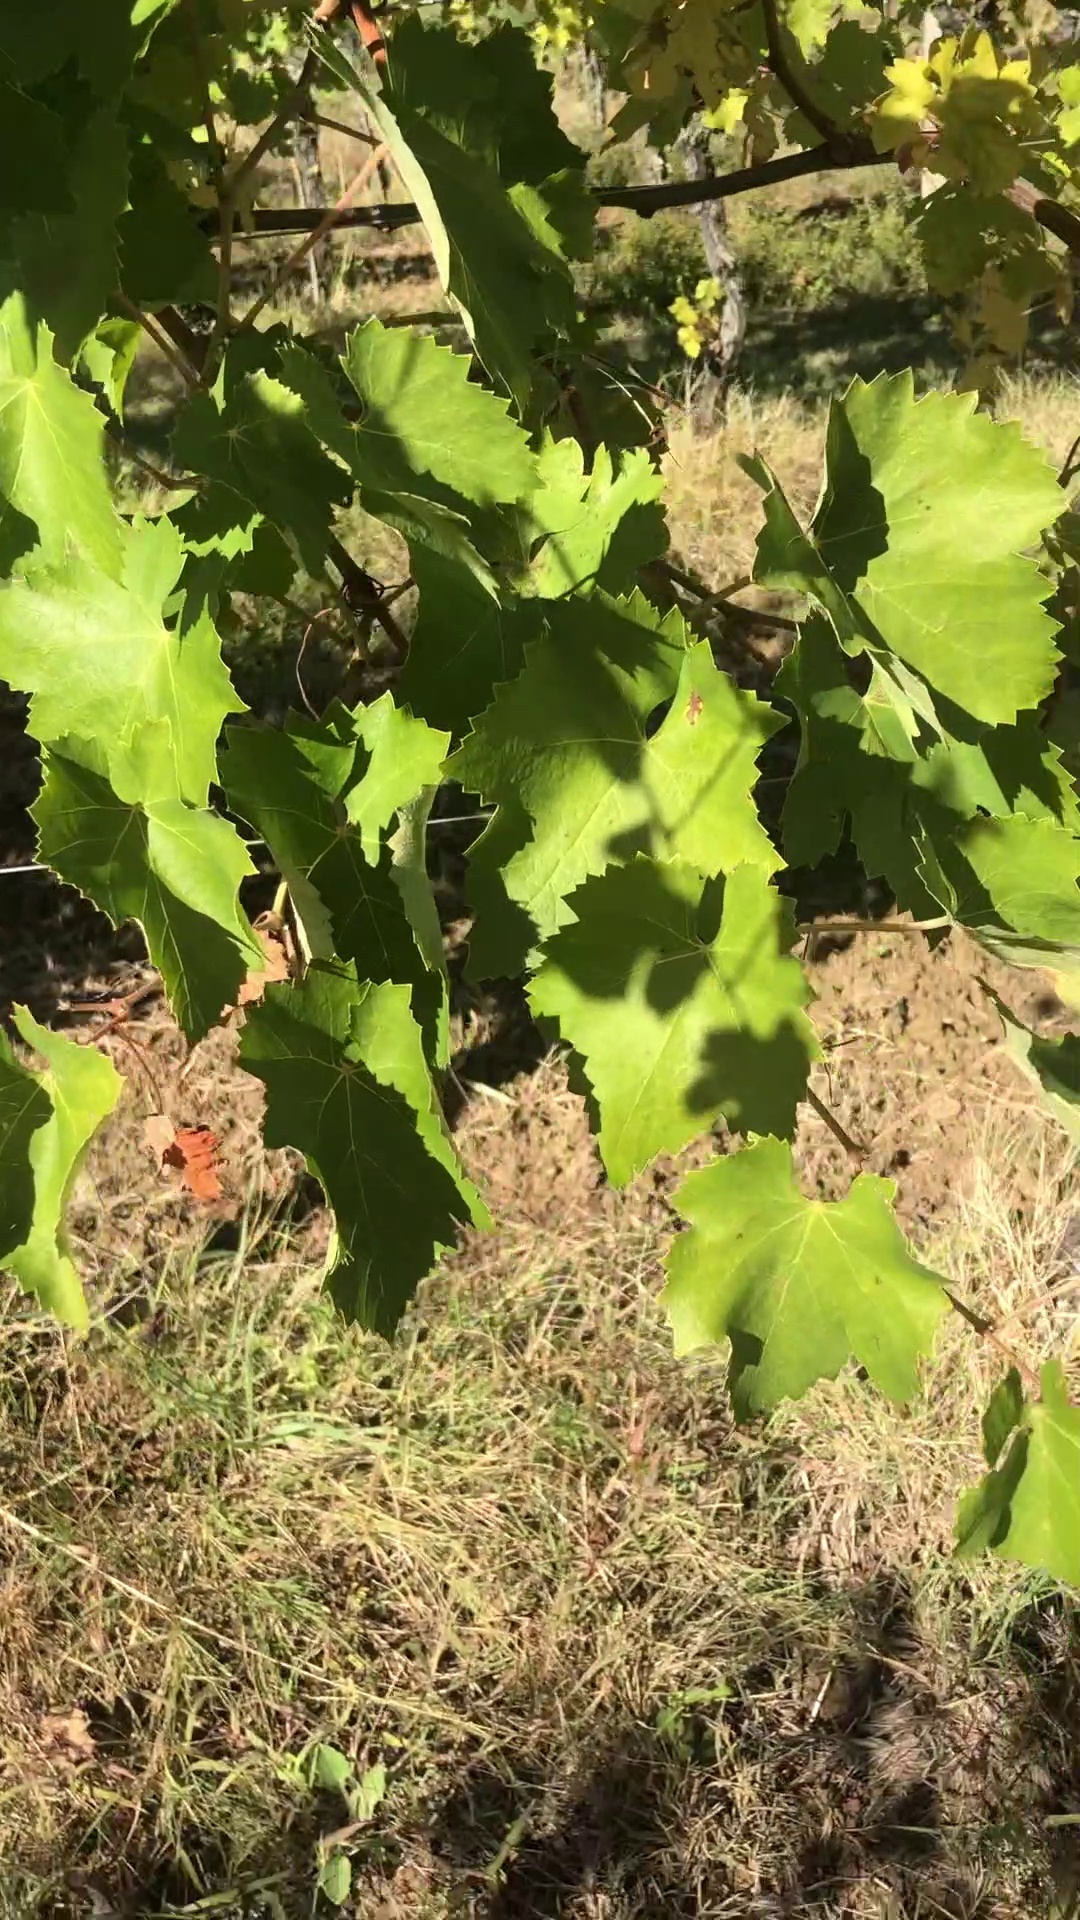
Label: healthy